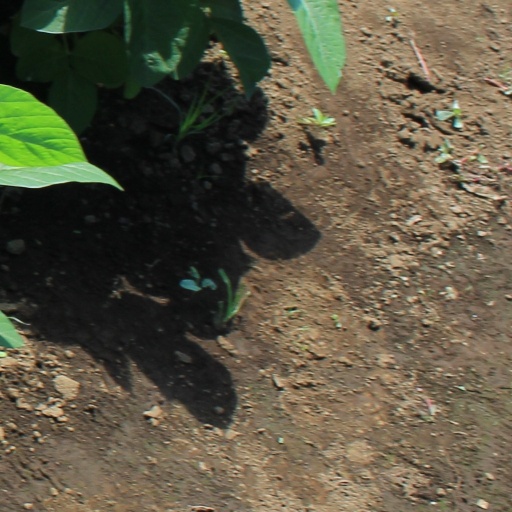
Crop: soybean